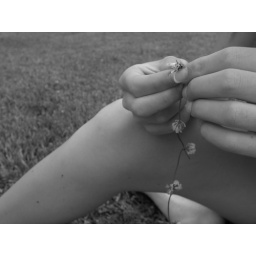
starting to take more pictures in black and white